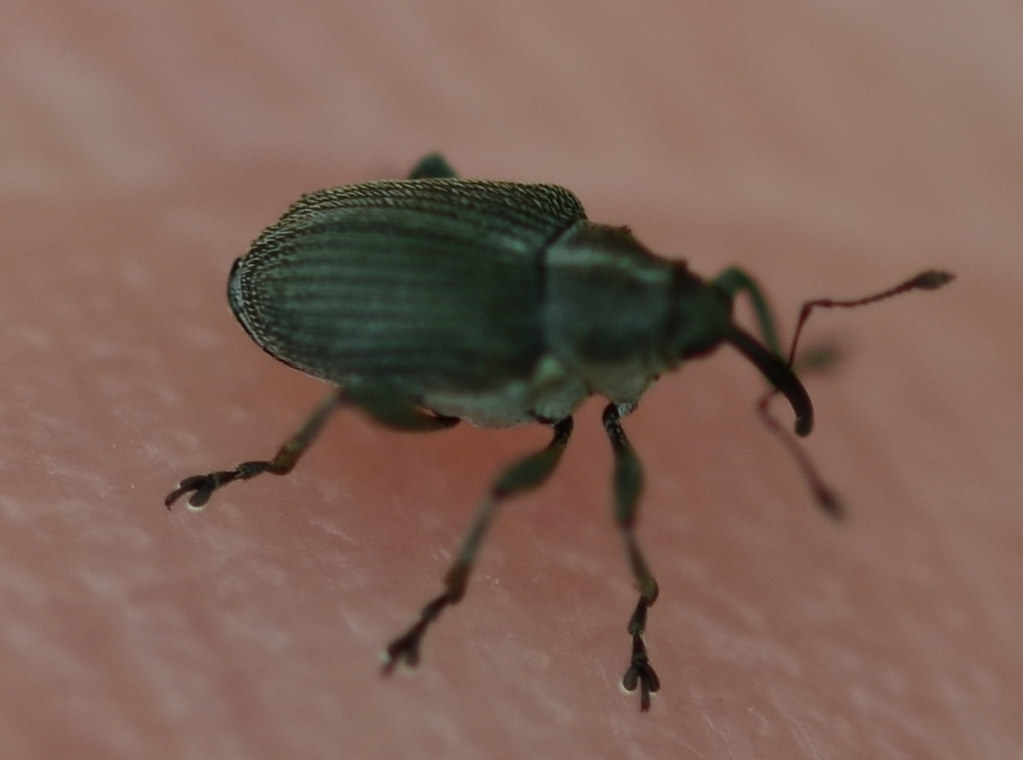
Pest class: Cabbage_seedpod_weevil